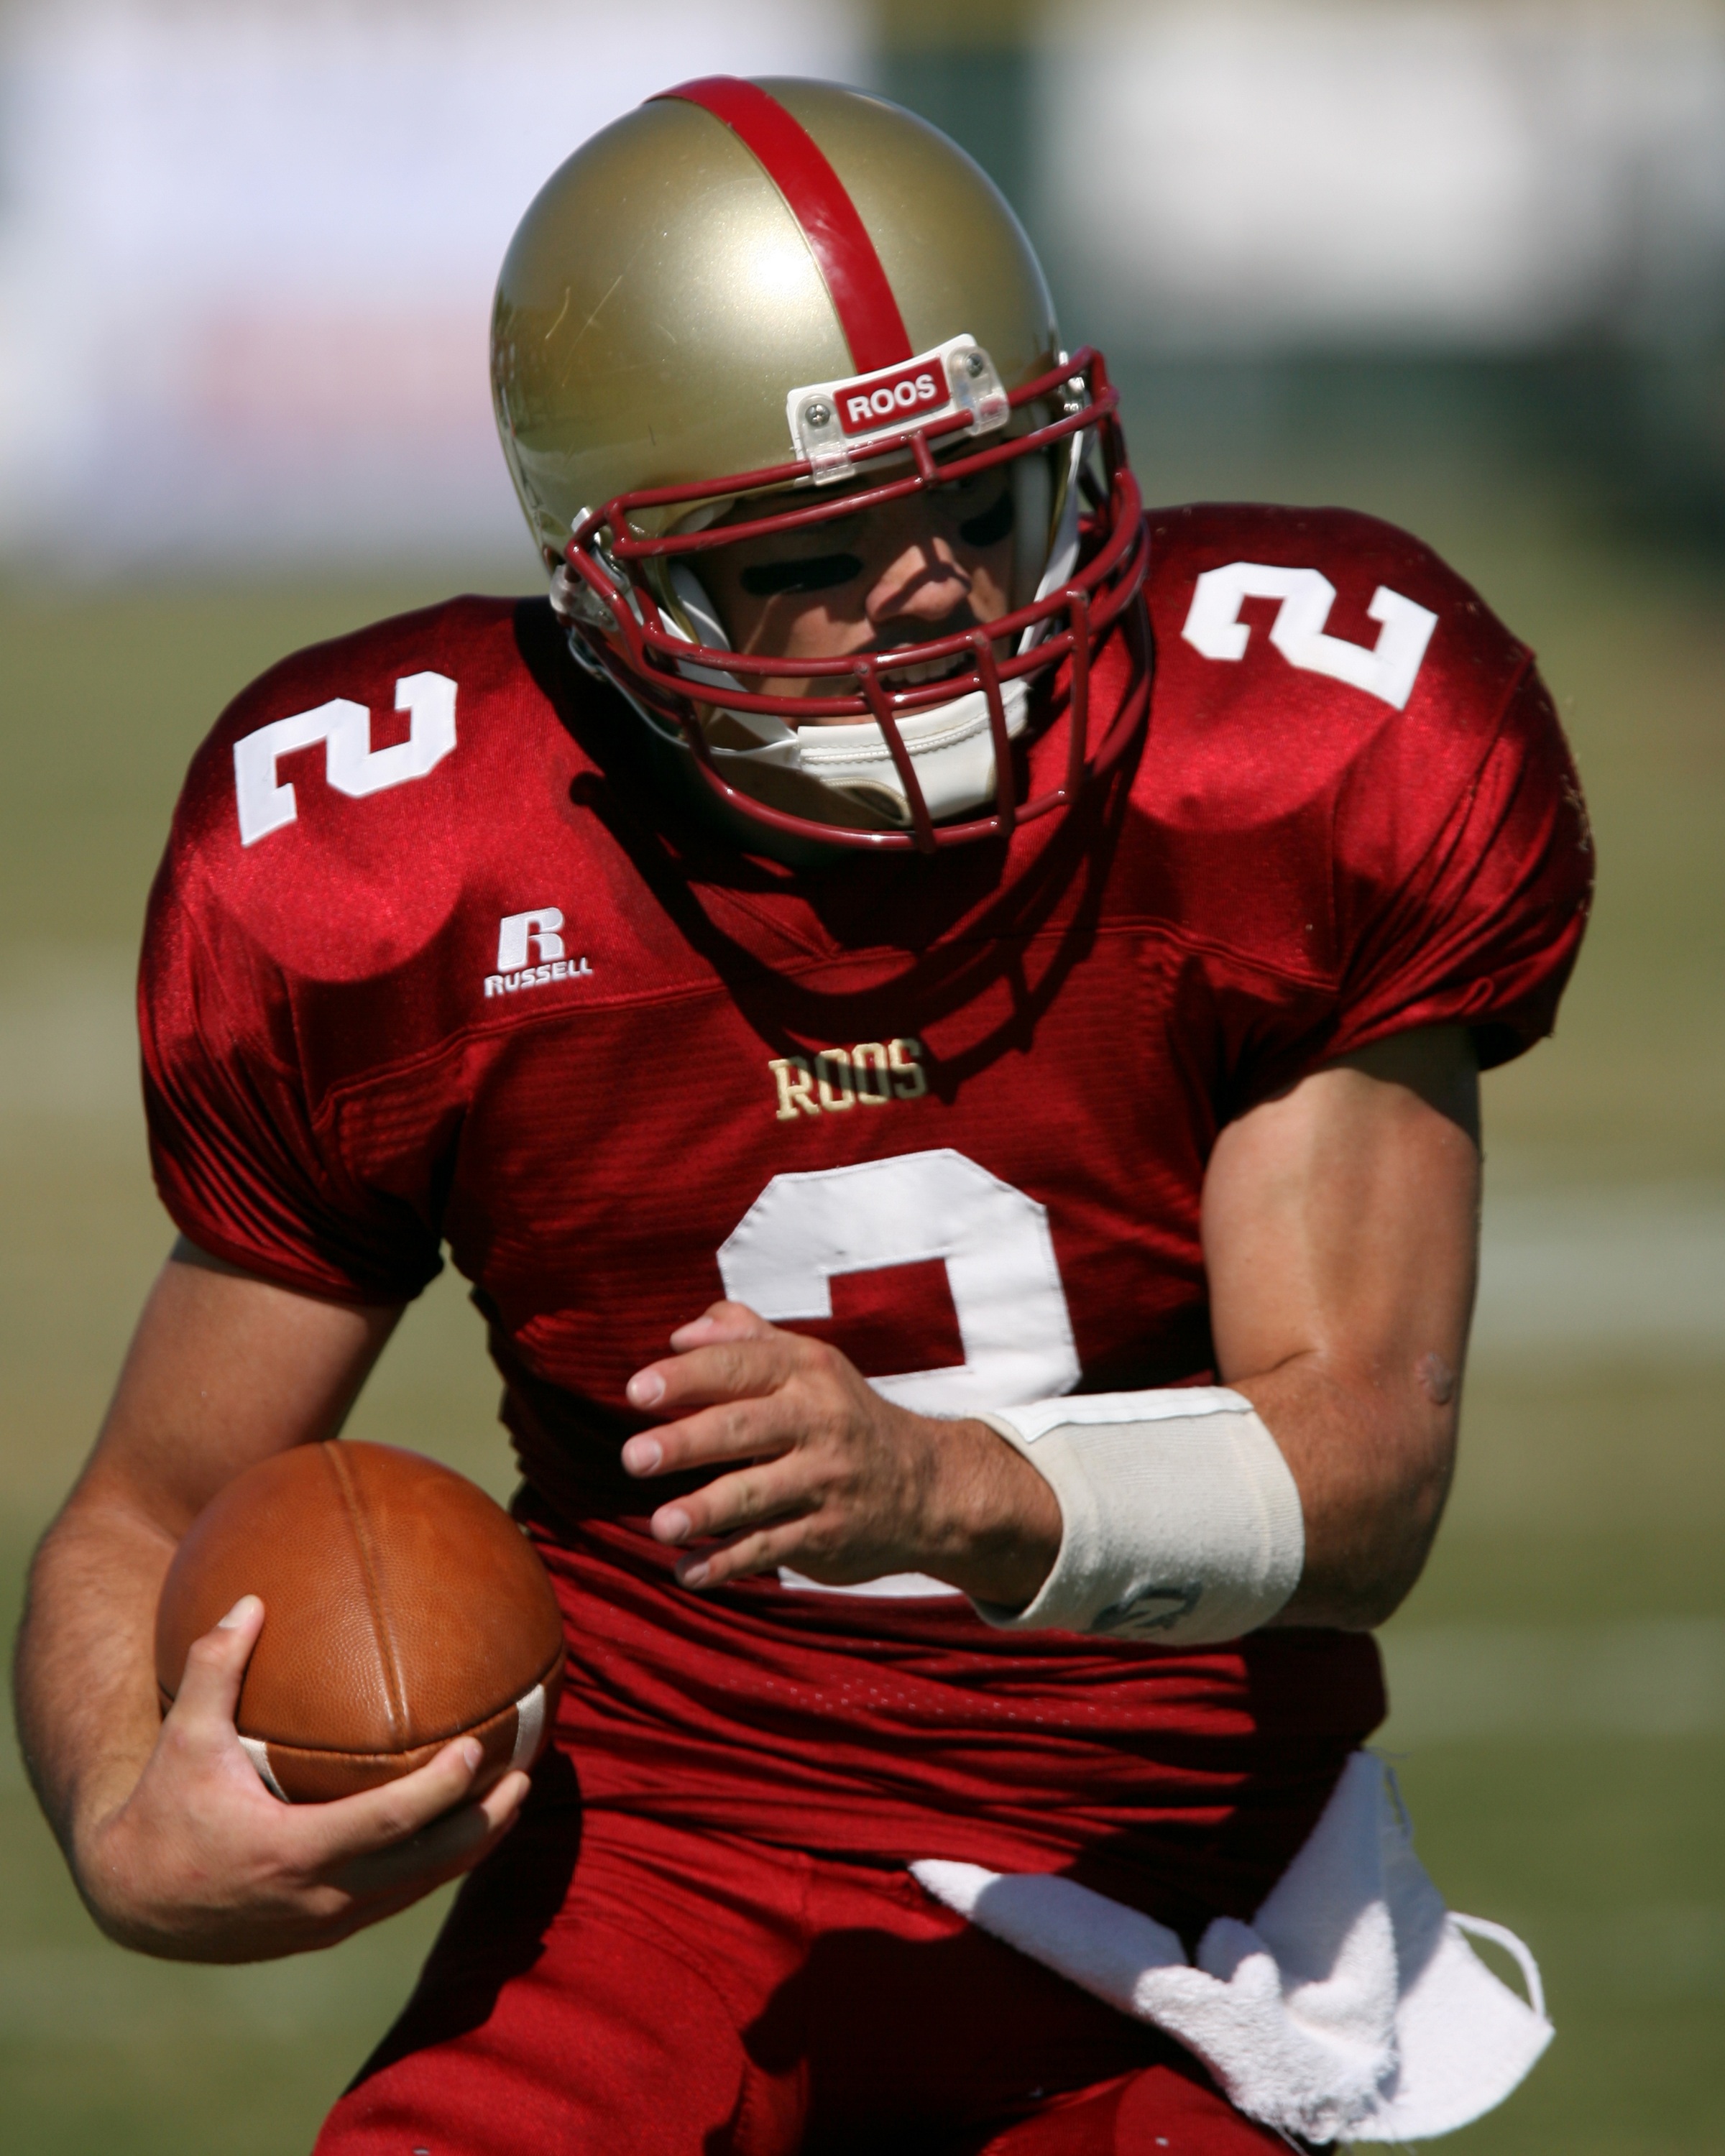
game, soccer, player, competition, american football, sports, texas, leader, college, texan, tackle, football player, american football player, offense, ball carrier, running back, quarterback, pigskin, team sport, football helmet, canadian football, team leader, baseball positions, football equipment and supplies, gridiron football, protective equipment in gridiron football